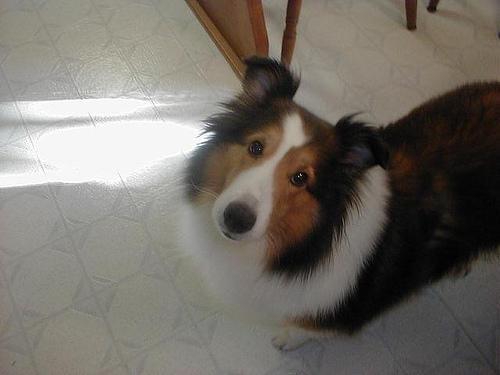
Shetland_sheepdog